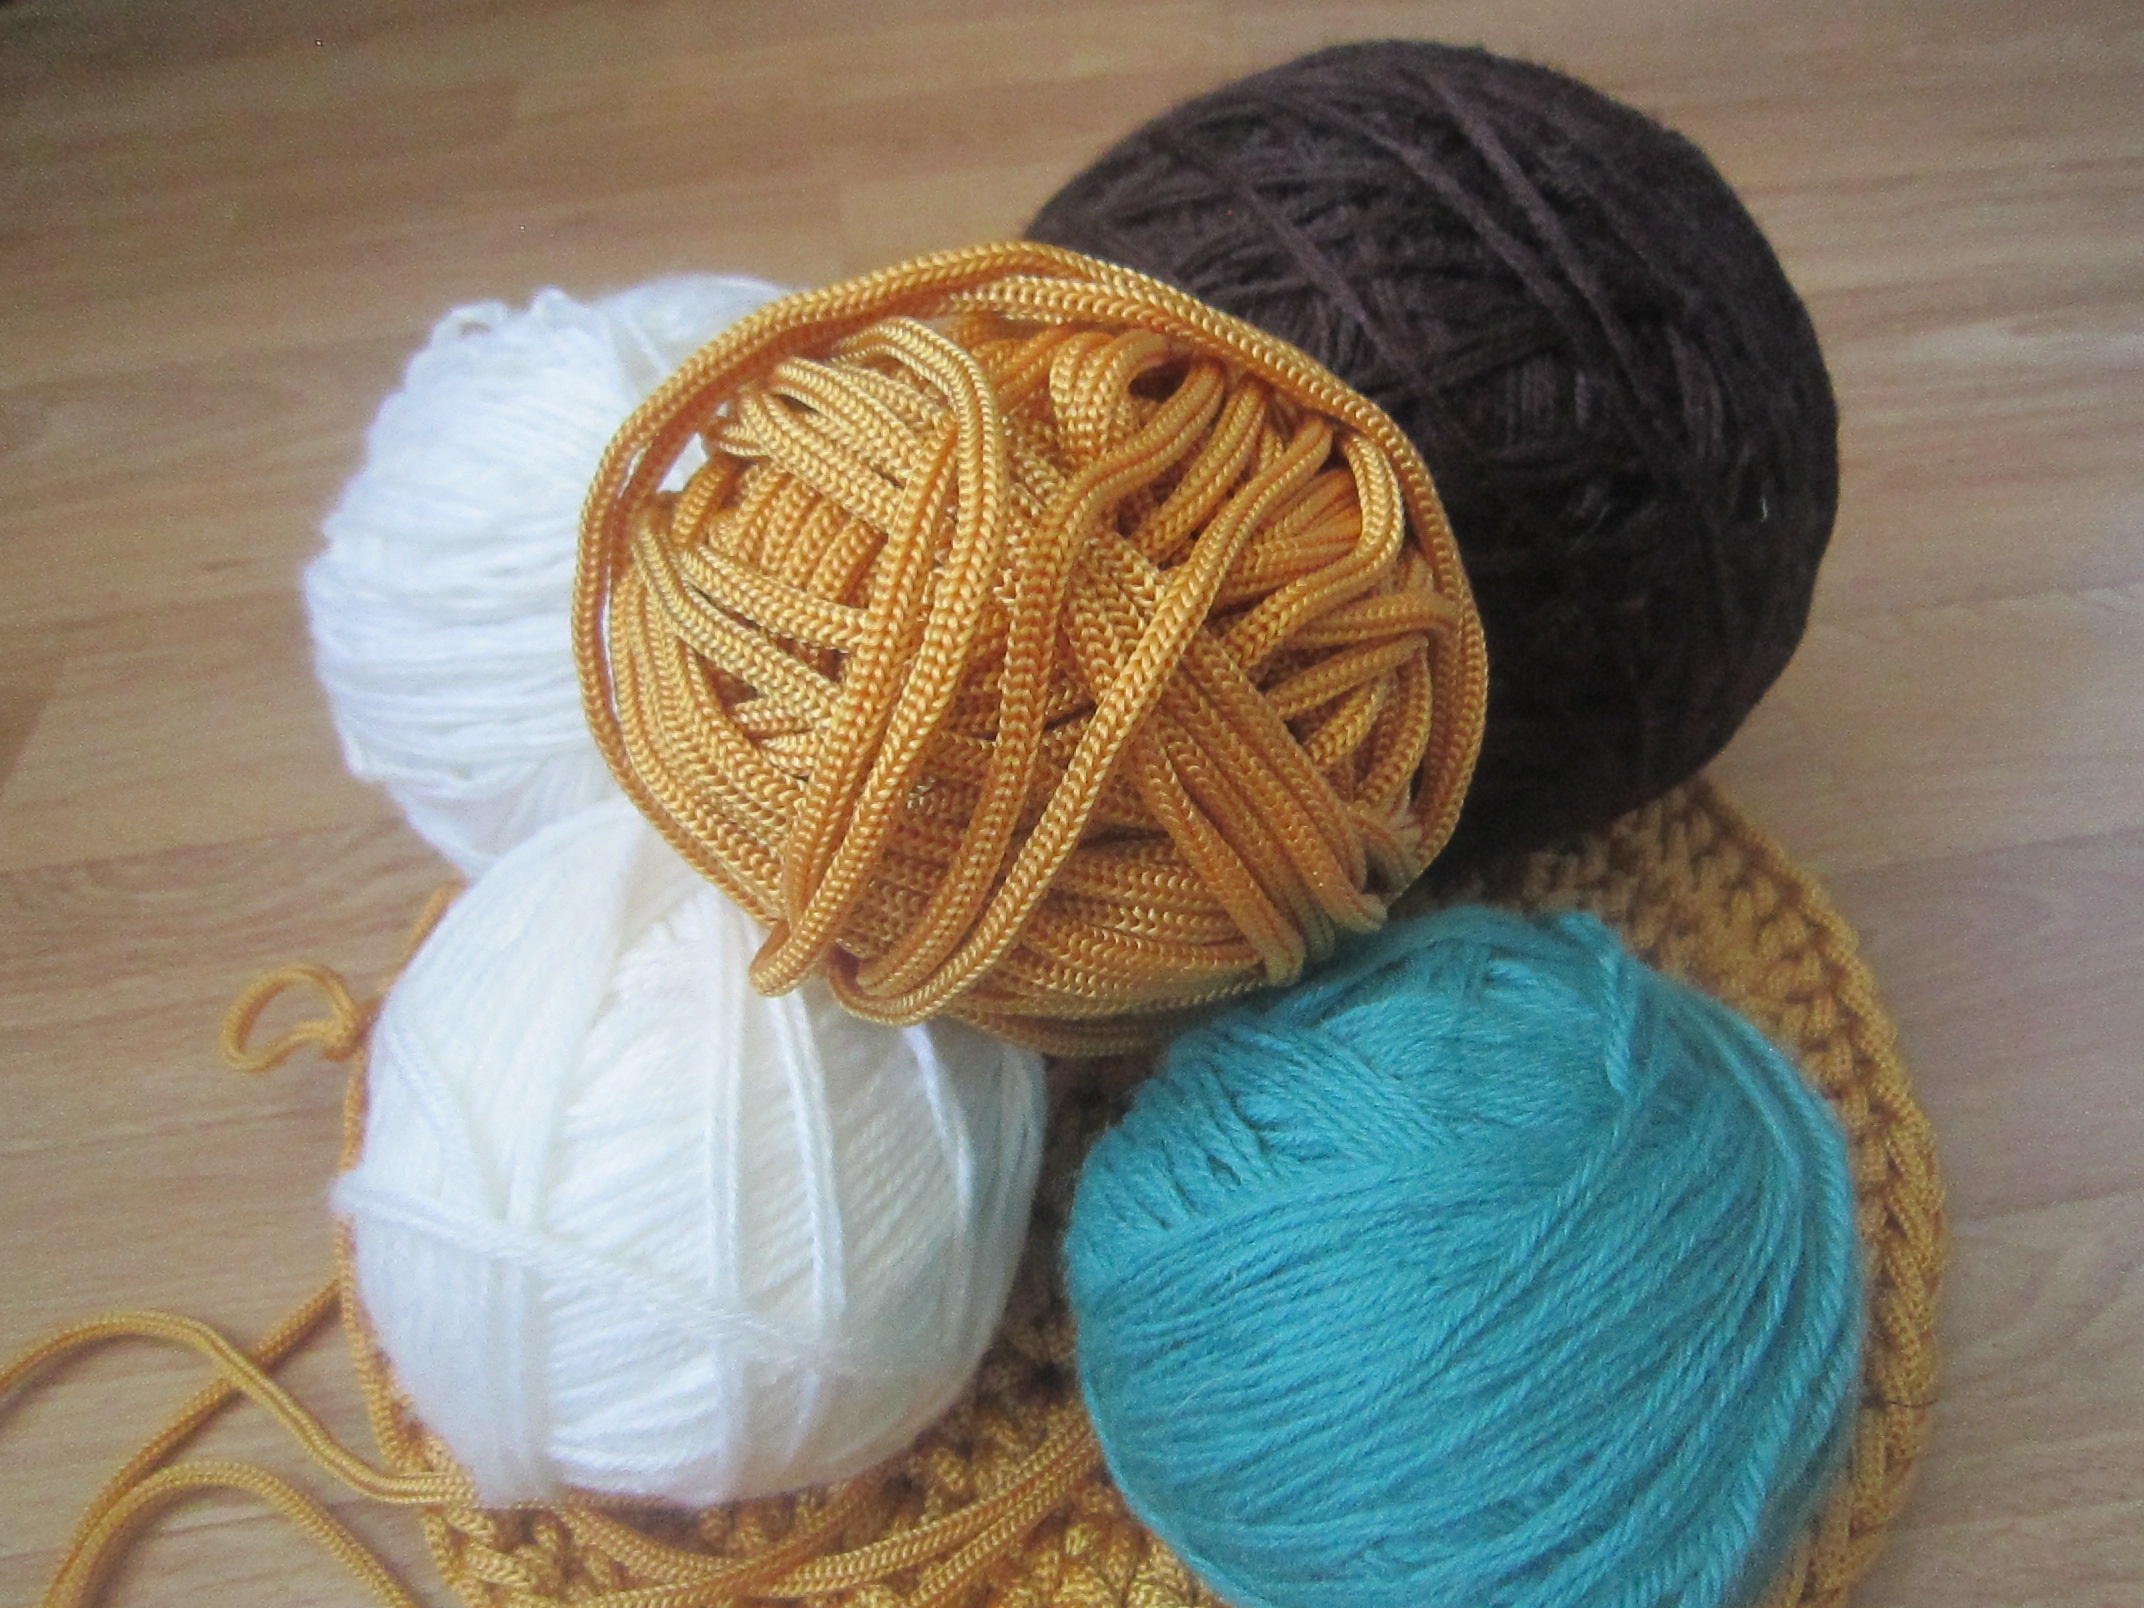
wool, material, thread, knitting, textile, art, tangle, acrylic